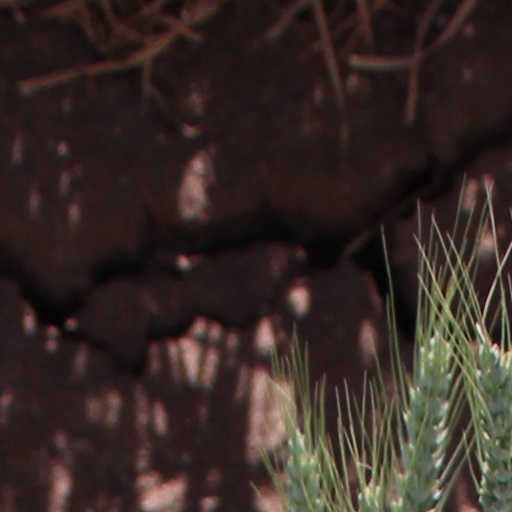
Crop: wheat